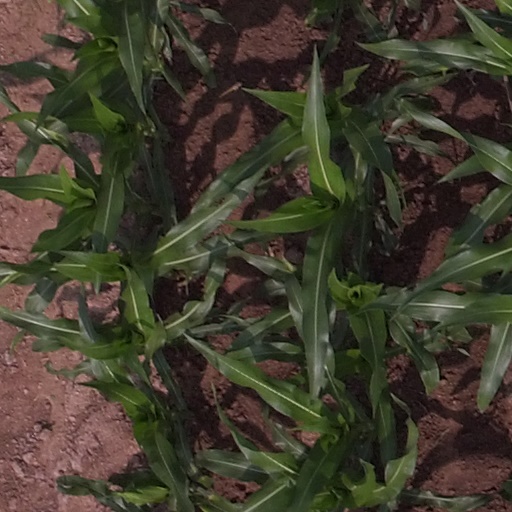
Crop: maize; corn